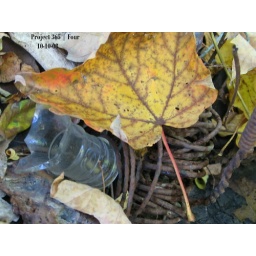
At the base of a tree in the woods behind our house is an assortment of artifacts, natural and man-made.